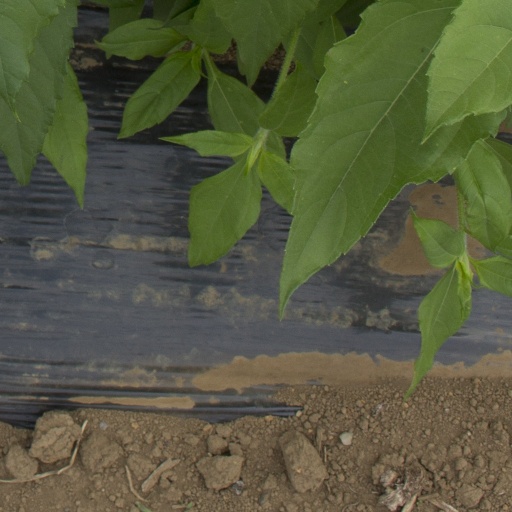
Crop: Jerusalem artichoke